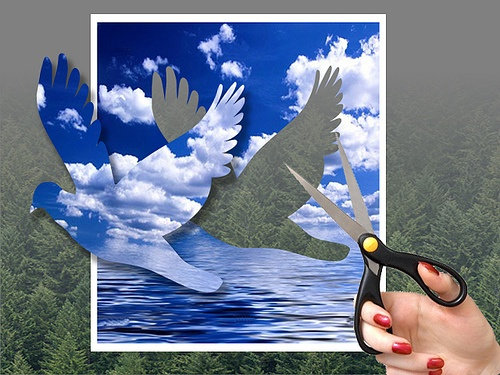
A person holding up scissors near a cut out image.
A person cut out a bird shape out of a piece of paper.
Altered photograph of a paper bird flying over an evergreen forest
A picture of someone clipping out a bird flying.
a picture with a dove cut out as a person holds scissors